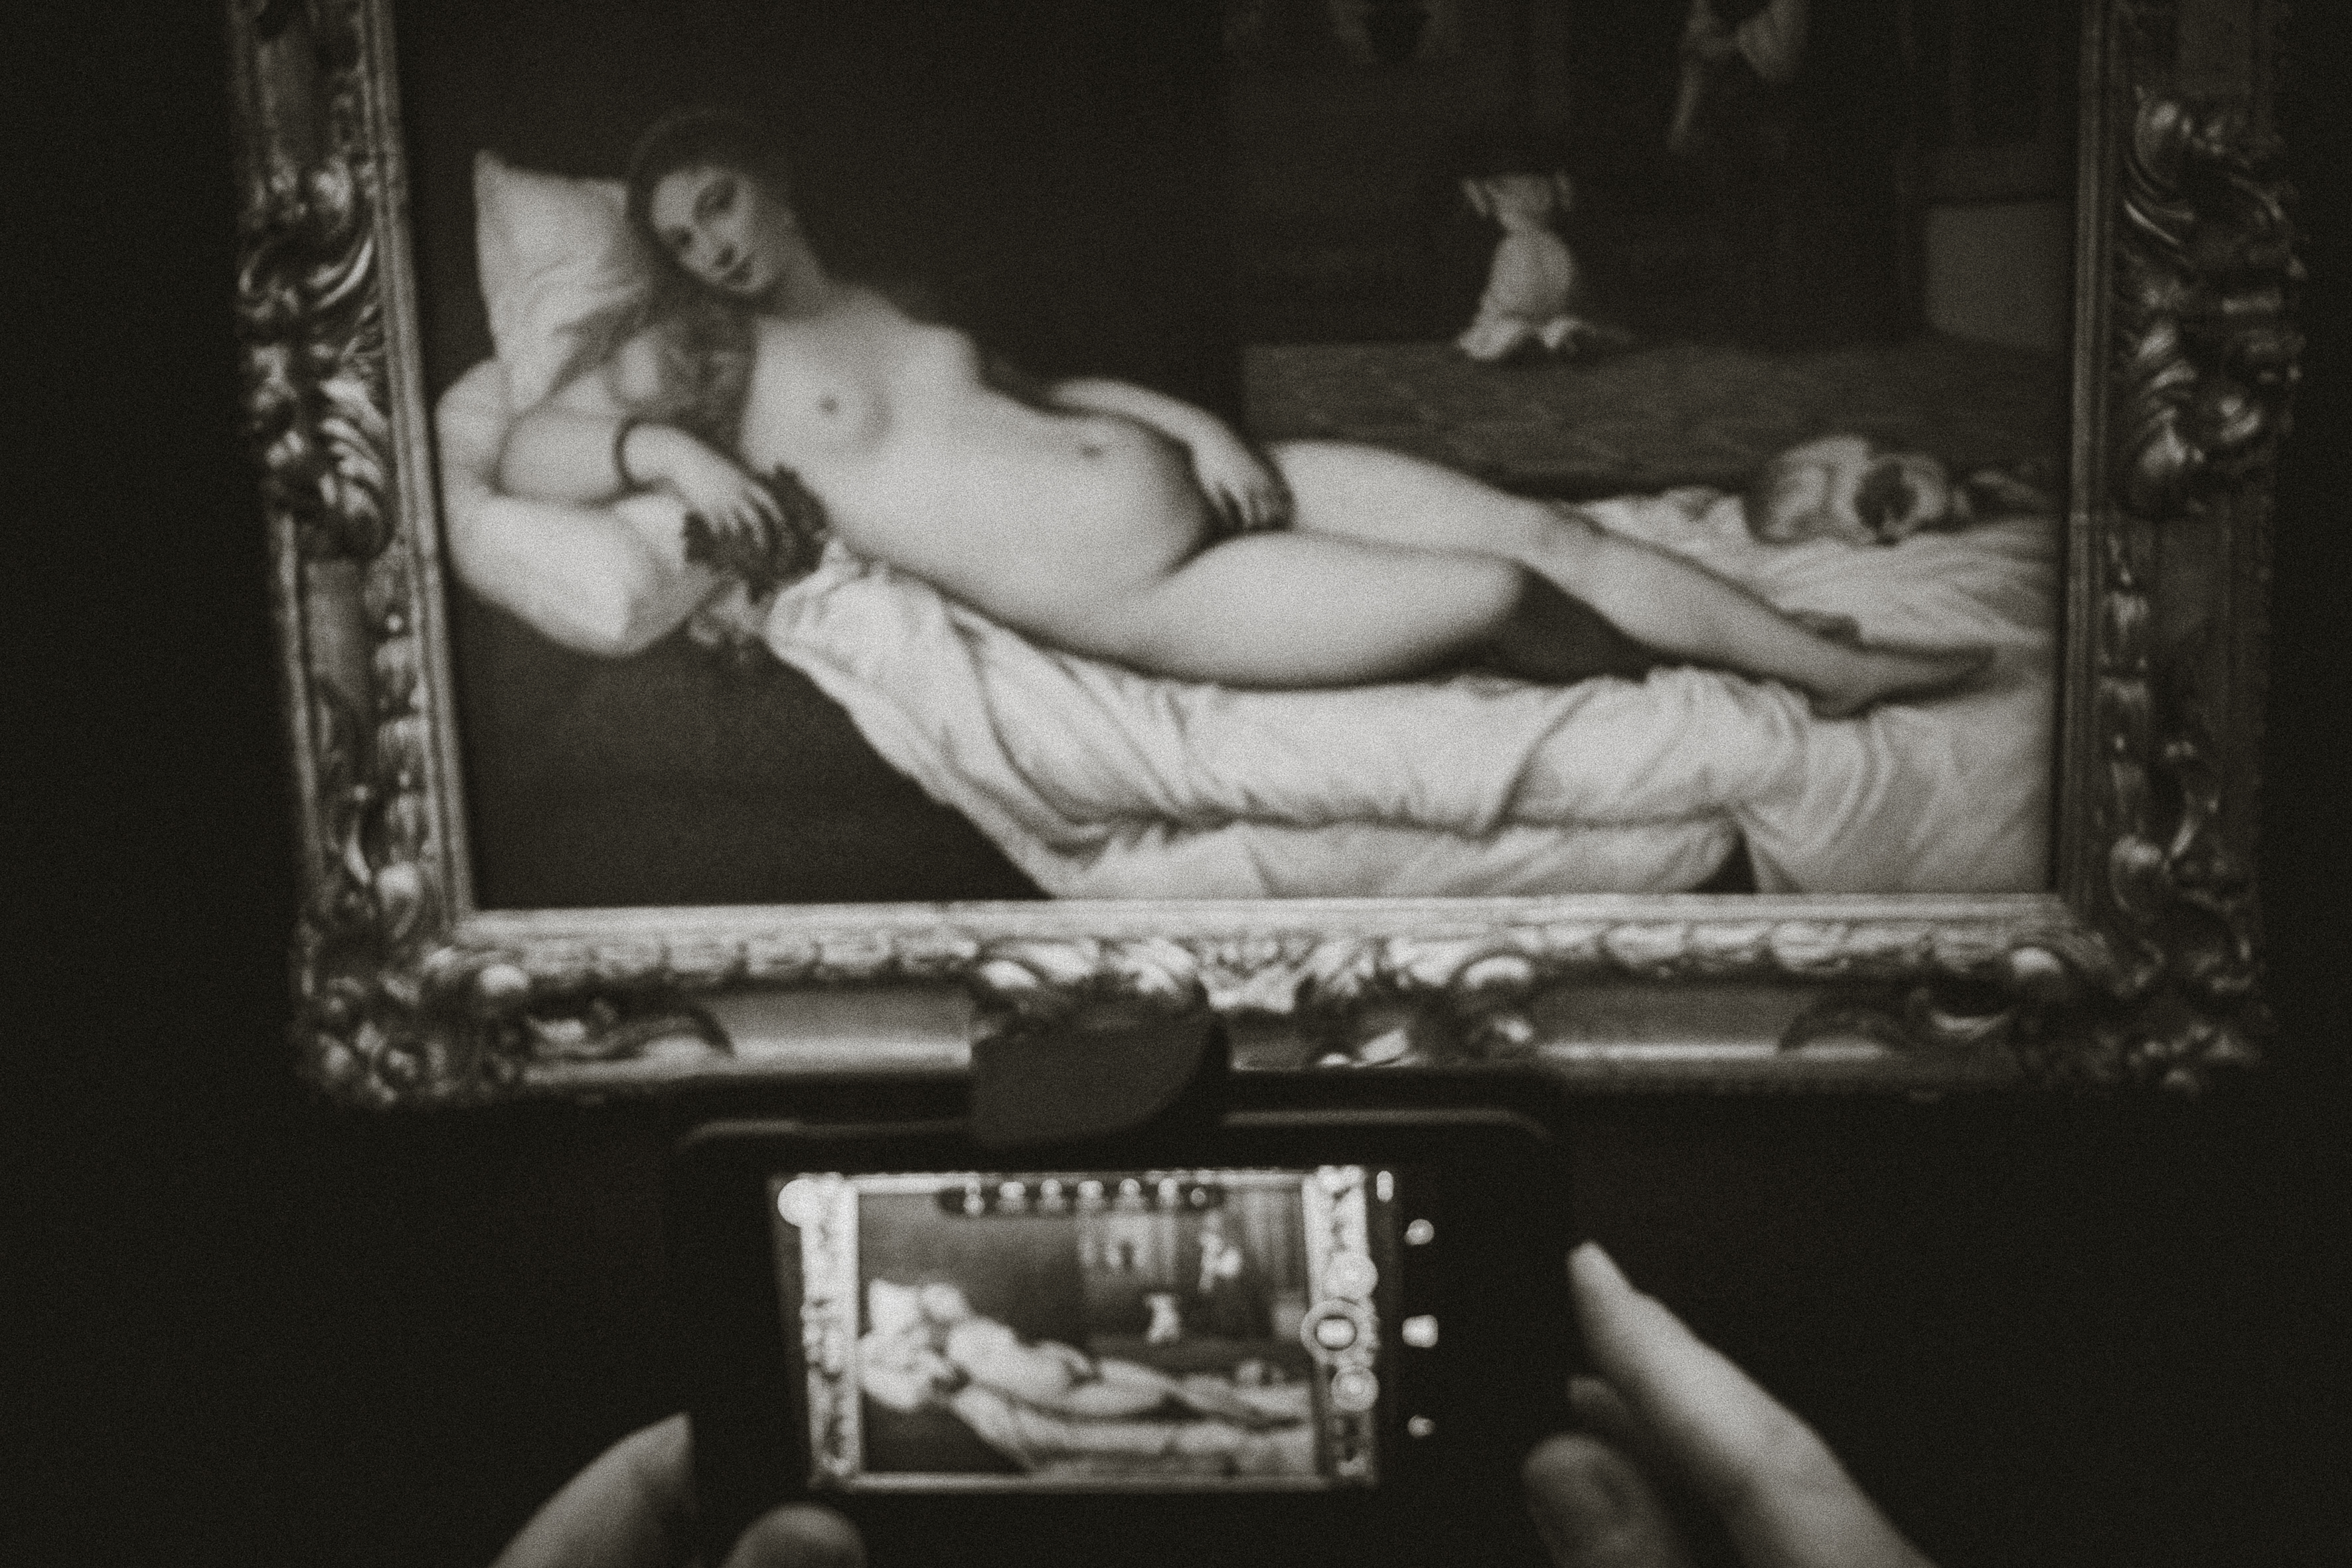
black and white, white, street, photography, urban, travel, fujifilm, italy, black, monochrome, bw, blackandwhite, blackwhite, ngc, photograph, image, it, fuji, florence, fujixt1, firenze, fujix, noireblanc, toscana, monochrome photography